Jean, Count of Paris

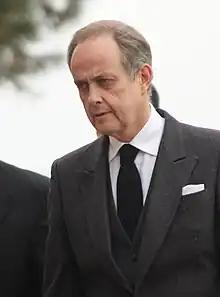
Jean in 2019

Jean Carl Pierre Marie d'Orléans (born 19 May 1965) is the current head of the House of Orléans. Jean is the senior male descendant by primogeniture in the male-line of Louis-Philippe I, King of the French, and thus according to the Orléanists the legitimate claimant to the defunct throne of France as Jean IV. Of France's three monarchist movements, Orléanism, Legitimism, and Bonapartism, most royalists are Orléanists. Jean is the second son of the late Henri, Count of Paris (1933–2019) and his former wife Duchess Marie-Thérèse of Württemberg (born 1934). With the death of his father, he has been using the style of Count of Paris since 2019.